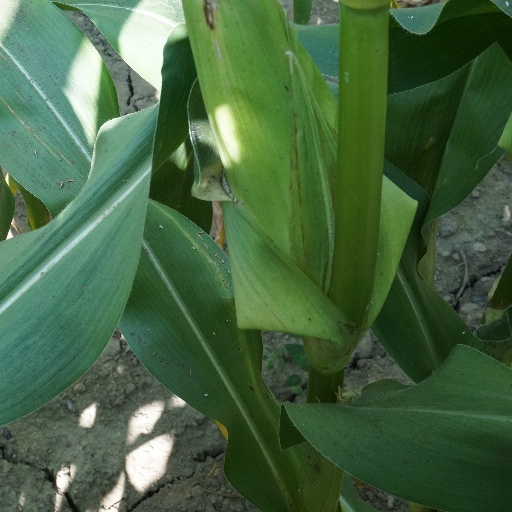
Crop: maize; corn